Pacific Electric

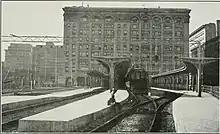
Pacific Electric Building, Located at Sixth and Main Streets was the Pacific Electric's principal station. The view shows platforms and umbrella sheds east of Los Angeles Street, the tracks at this point being elevated some above the level of the street. This improvement was made in 1916.

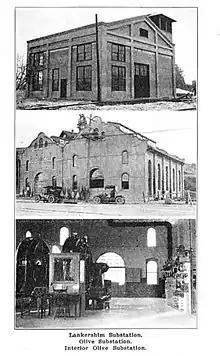
Pacific Electric Railway substations Lankershim and Olive (1912)

On June 6, 1903, Huntington created the Los Angeles Inter-Urban Railway, capitalized at $10 million, with plans to extend lines to Santa Ana, Newport Beach, the San Fernando Valley, La Habra, Redlands and Riverside, with branches to Colton and San Bernardino. He simultaneously created the Los Angeles Land Company. Huntington owned almost all the stock in the companies, with token amounts allotted to company directors. Although the company allowed Huntington to proceed with construction plans unencumbered by outside interference, the poor state of the bond market meant that he had to turn to stockholders to finance expansion. In 1904 he acquired and finished the Los Angeles and Glendale Railway. In June, LAIU assumed control of the Riverside and Arlington Railway and the Santa Ana and Orange Motor Railway, and soon after, PE and LAIU finished their extension to Huntington Beach and began building a line to Covina.